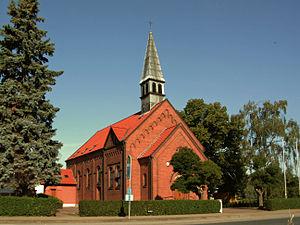
Süpplingen est une municipalité allemande du land de Basse-Saxe et l'arrondissement de Helmstedt. En 2014, elle comptait 1 651 hab.